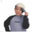
Label: boy